United Nations Security Council Resolution 1233

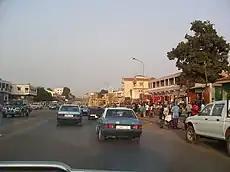
Bissau, capital of Guinea-Bissau

United Nations Security Council resolution 1233, adopted unanimously on 6 April 1999, after reaffirming Resolution 1216 (1998) on the situation in Guinea-Bissau, the council established the United Nations Peacebuilding Support Office in Guinea-Bissau (UNOGBIS) to facilitate the implementation of the Abuja Accord.